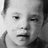
Emotion: sad